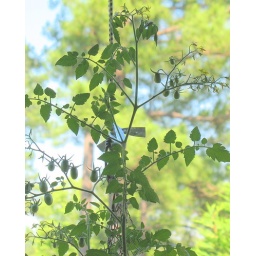
Tomato plant in basket